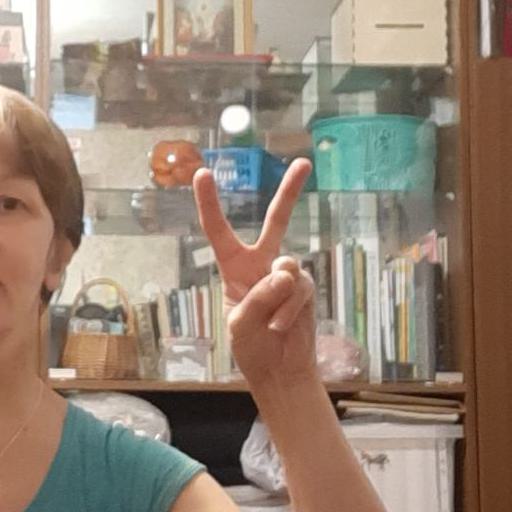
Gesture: peace